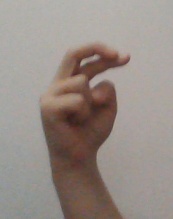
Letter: zay